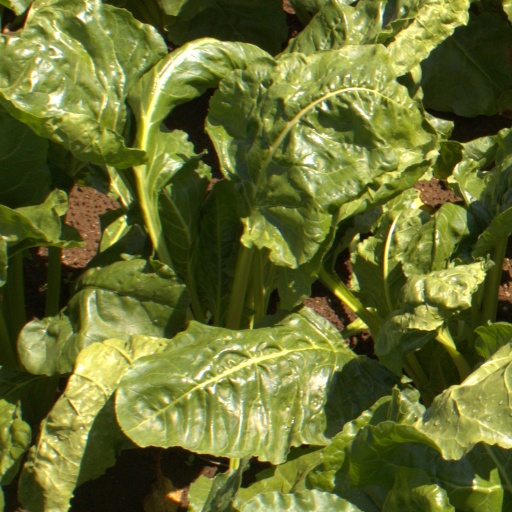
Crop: sugar beet